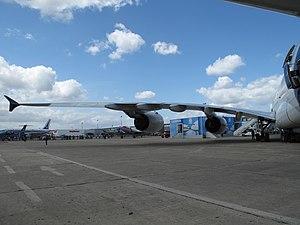
Aile d'un Airbus A380 au salon du Bourget 2009